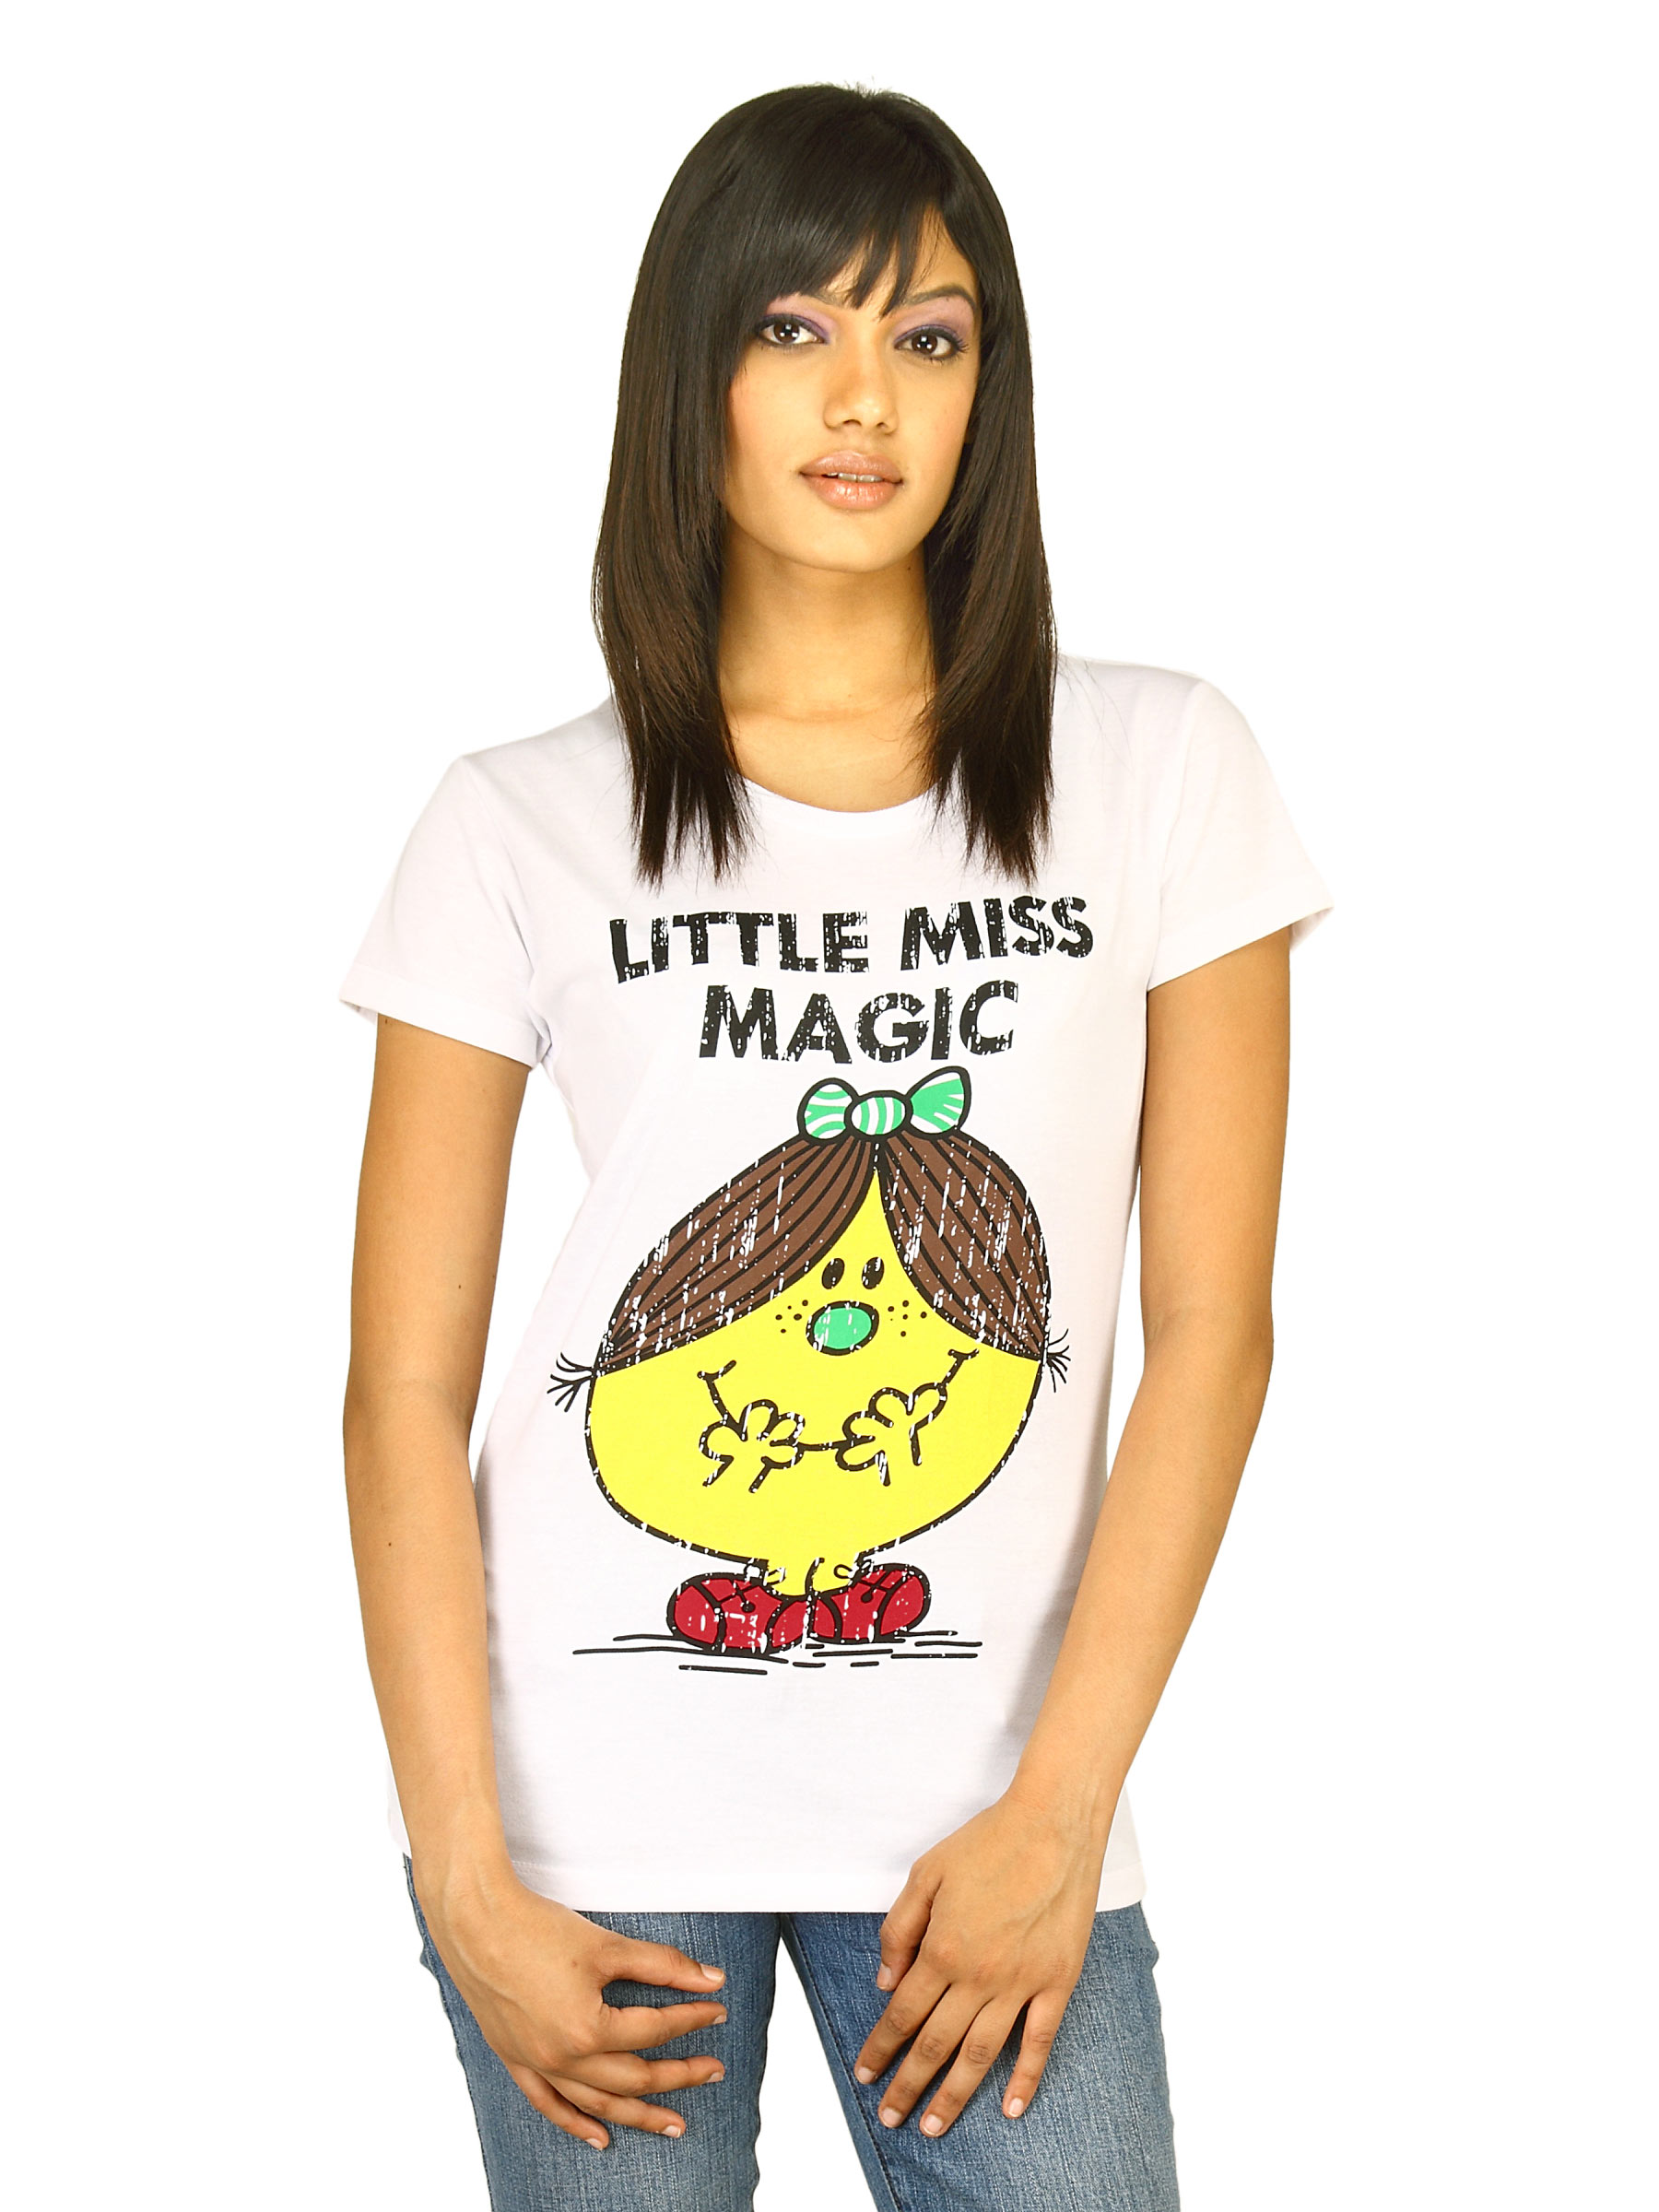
Little Miss Women Printed White T-shirt
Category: Apparel / Topwear / Tshirts
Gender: Women
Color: White
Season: Fall 2011
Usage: Casual